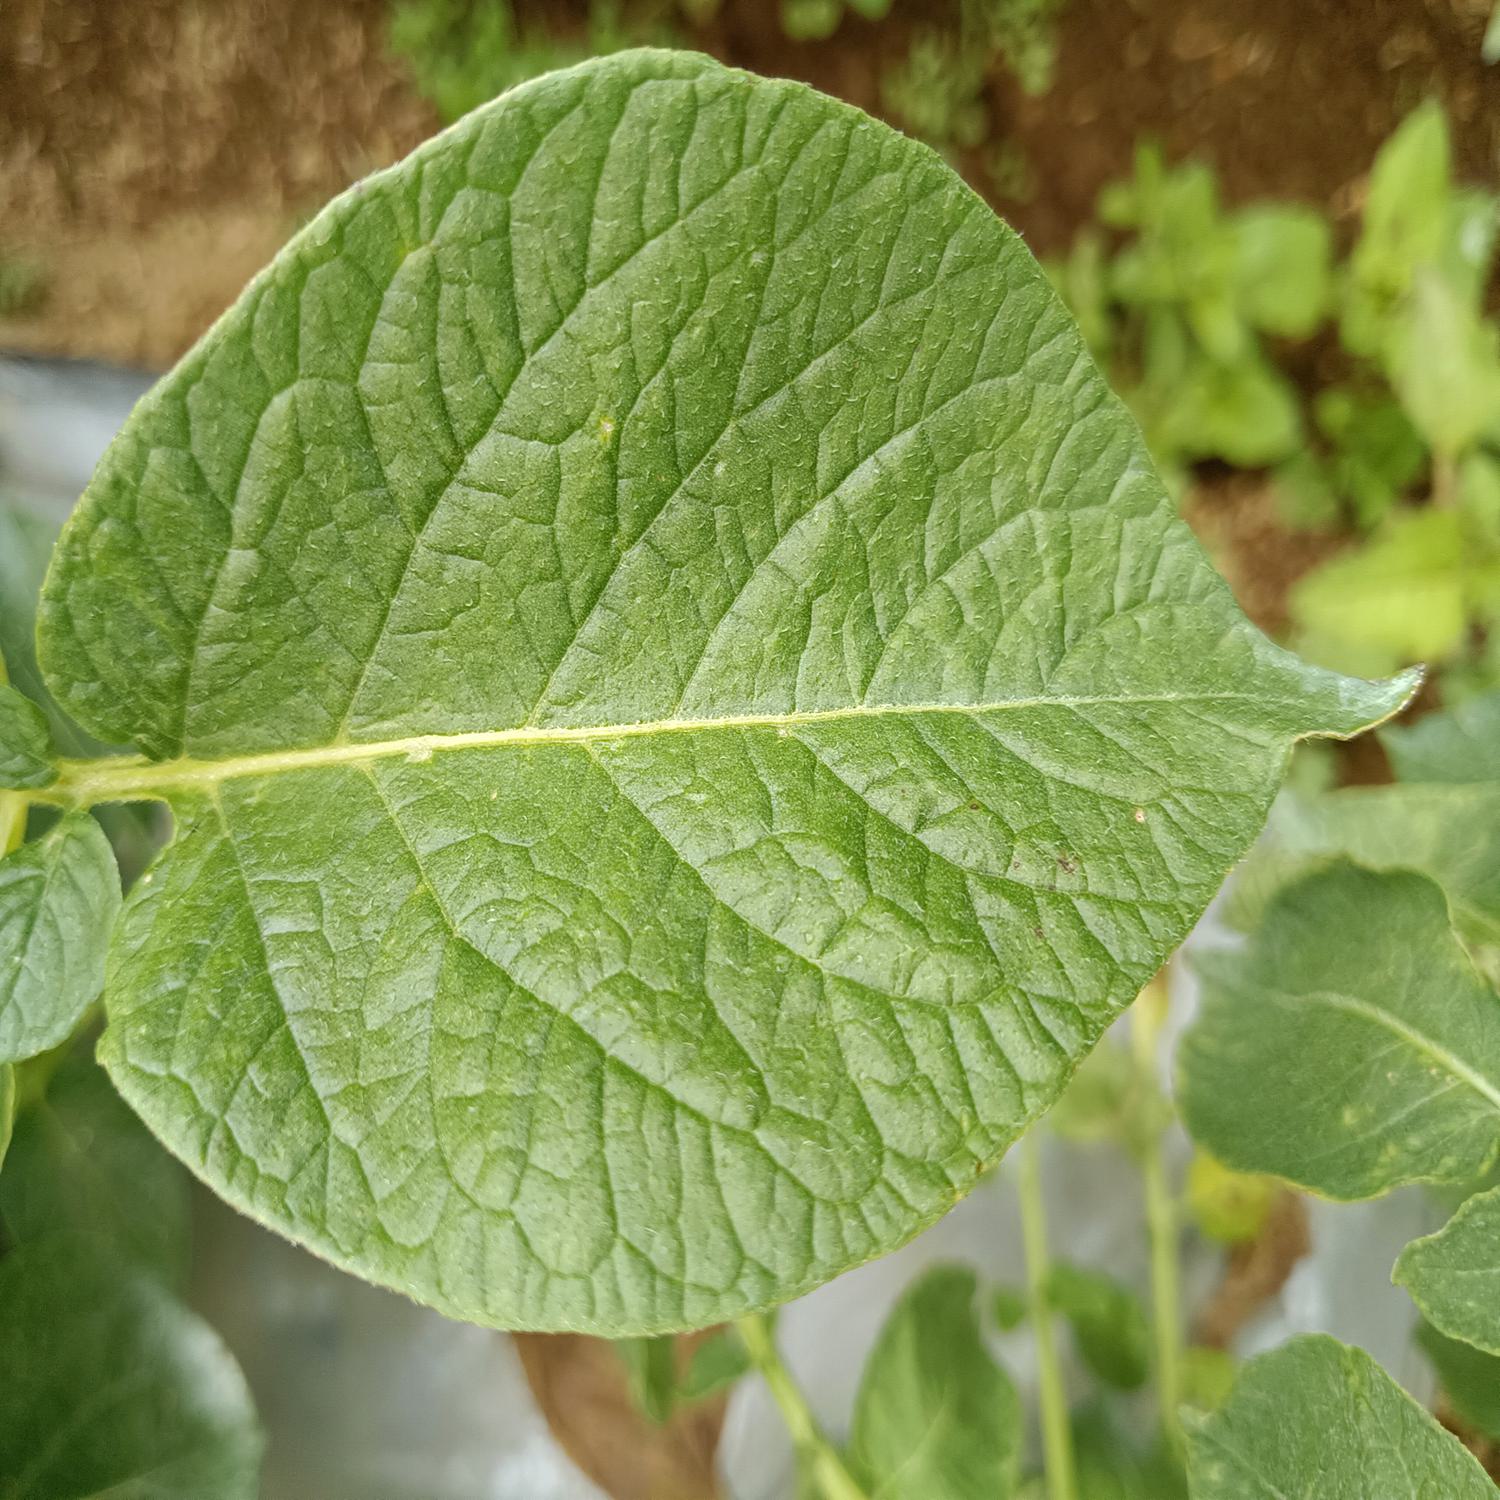
Etiqueta: Sana